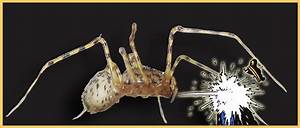
Label: spider